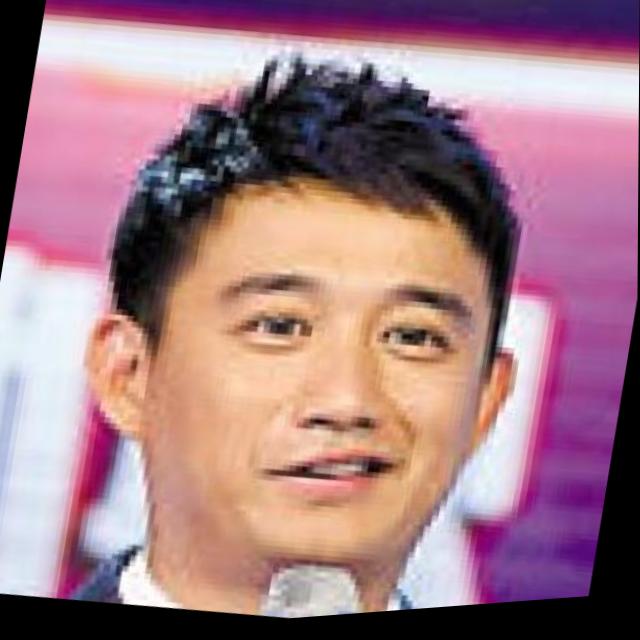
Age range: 21-44